History of the Shakespeare authorship question

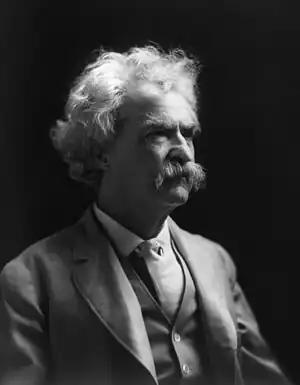
Anti-Stratfordian Mark Twain, wrote "Is Shakespeare Dead?" shortly before his death in 1910.

After Marlowe, the first notable new candidate was Roger Manners, 5th Earl of Rutland. German literary critic Karl Bleibtreu supported the nomination of Rutland as sole author of the canon in 1907, after an earlier critic had suggested that he may have written the comedies. Rutland's candidacy enjoyed a brief flowering, promoted by a number of other authors over the next few years, notably the Belgian Célestin Demblon. Rutland's authorship was defended by the suggestion that the plots of the plays reflected details of his life, an argument that was to become important to claims for candidates proposed in the 20th century. The Rutlandite position was revived by Ilya Gililov in the 21st century.